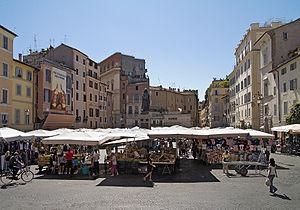
La place Campo de' Fiori à Rome
Un marché est un rassemblement à but commercial, généralement périodique et dans un lieu prédéterminé, d'agriculteurs, de marchands revendeurs et de personnes acheteuses, consommatrices ou non. Un marché désigne également le lieu aménagé où se tient un marché. Pour des raisons de commodité ou de saisonnalité, ce rassemblement peut être organisé dans des lieux ou lors de dates spécifiques : marché aux fleurs, marché vivrier, marché aux bestiaux, marché aux volailles, marché aux vins, marché aux tissus...
Le Campo de’ Fiori est une place de Rome.
Rome /ʁɔm/ est la capitale de l'Italie. Située au centre-ouest de la péninsule italienne, près de la mer Tyrrhénienne, elle est également la capitale de la région du Latium, et fut celle de l'Empire romain durant 357 ans. En 2019, elle compte 2 844 395 habitants établis sur 1 285 km², ce qui fait d'elle la commune la plus peuplée d'Italie et la troisième plus étendue d'Europe après Moscou et Londres. Son aire urbaine recense 4 356 403 habitants en 2016. Elle présente en outre la particularité de contenir un État enclavé dans son territoire : la cité-État du Vatican, dont le pape est le souverain. C'est le seul exemple existant d'un État à l'intérieur d'une ville.